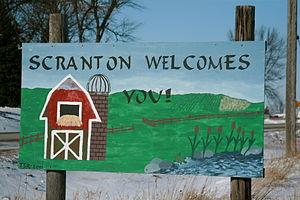
La ville américaine de Scranton est située dans le comté de Greene, dans l’État de l’Iowa. Sa population s’élevait à 557 habitants lors du recensement de 2010.